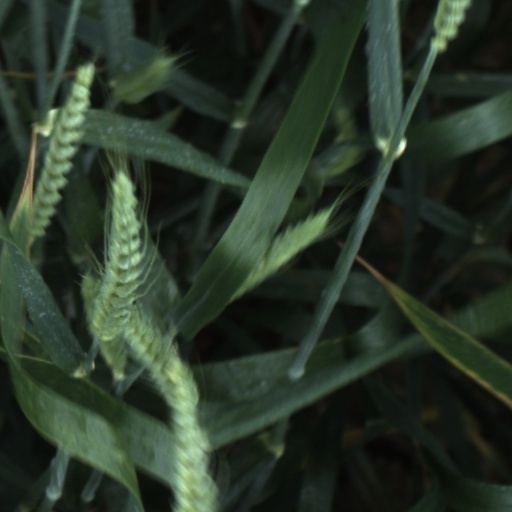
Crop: wheat